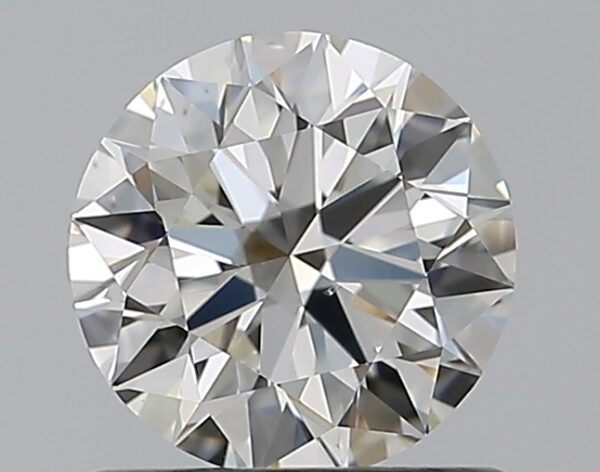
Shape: round
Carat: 0.72
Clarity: VS2
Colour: I
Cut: EX
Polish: EX
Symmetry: EX
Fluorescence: N
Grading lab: GIA
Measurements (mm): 5.69 x 5.73 x 3.53